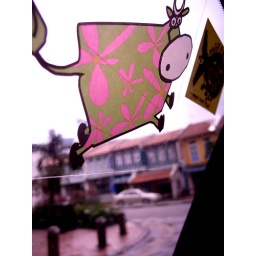
i thought it was quite a cute photo. it looks like the cow is jumping over the shop houses in the background.